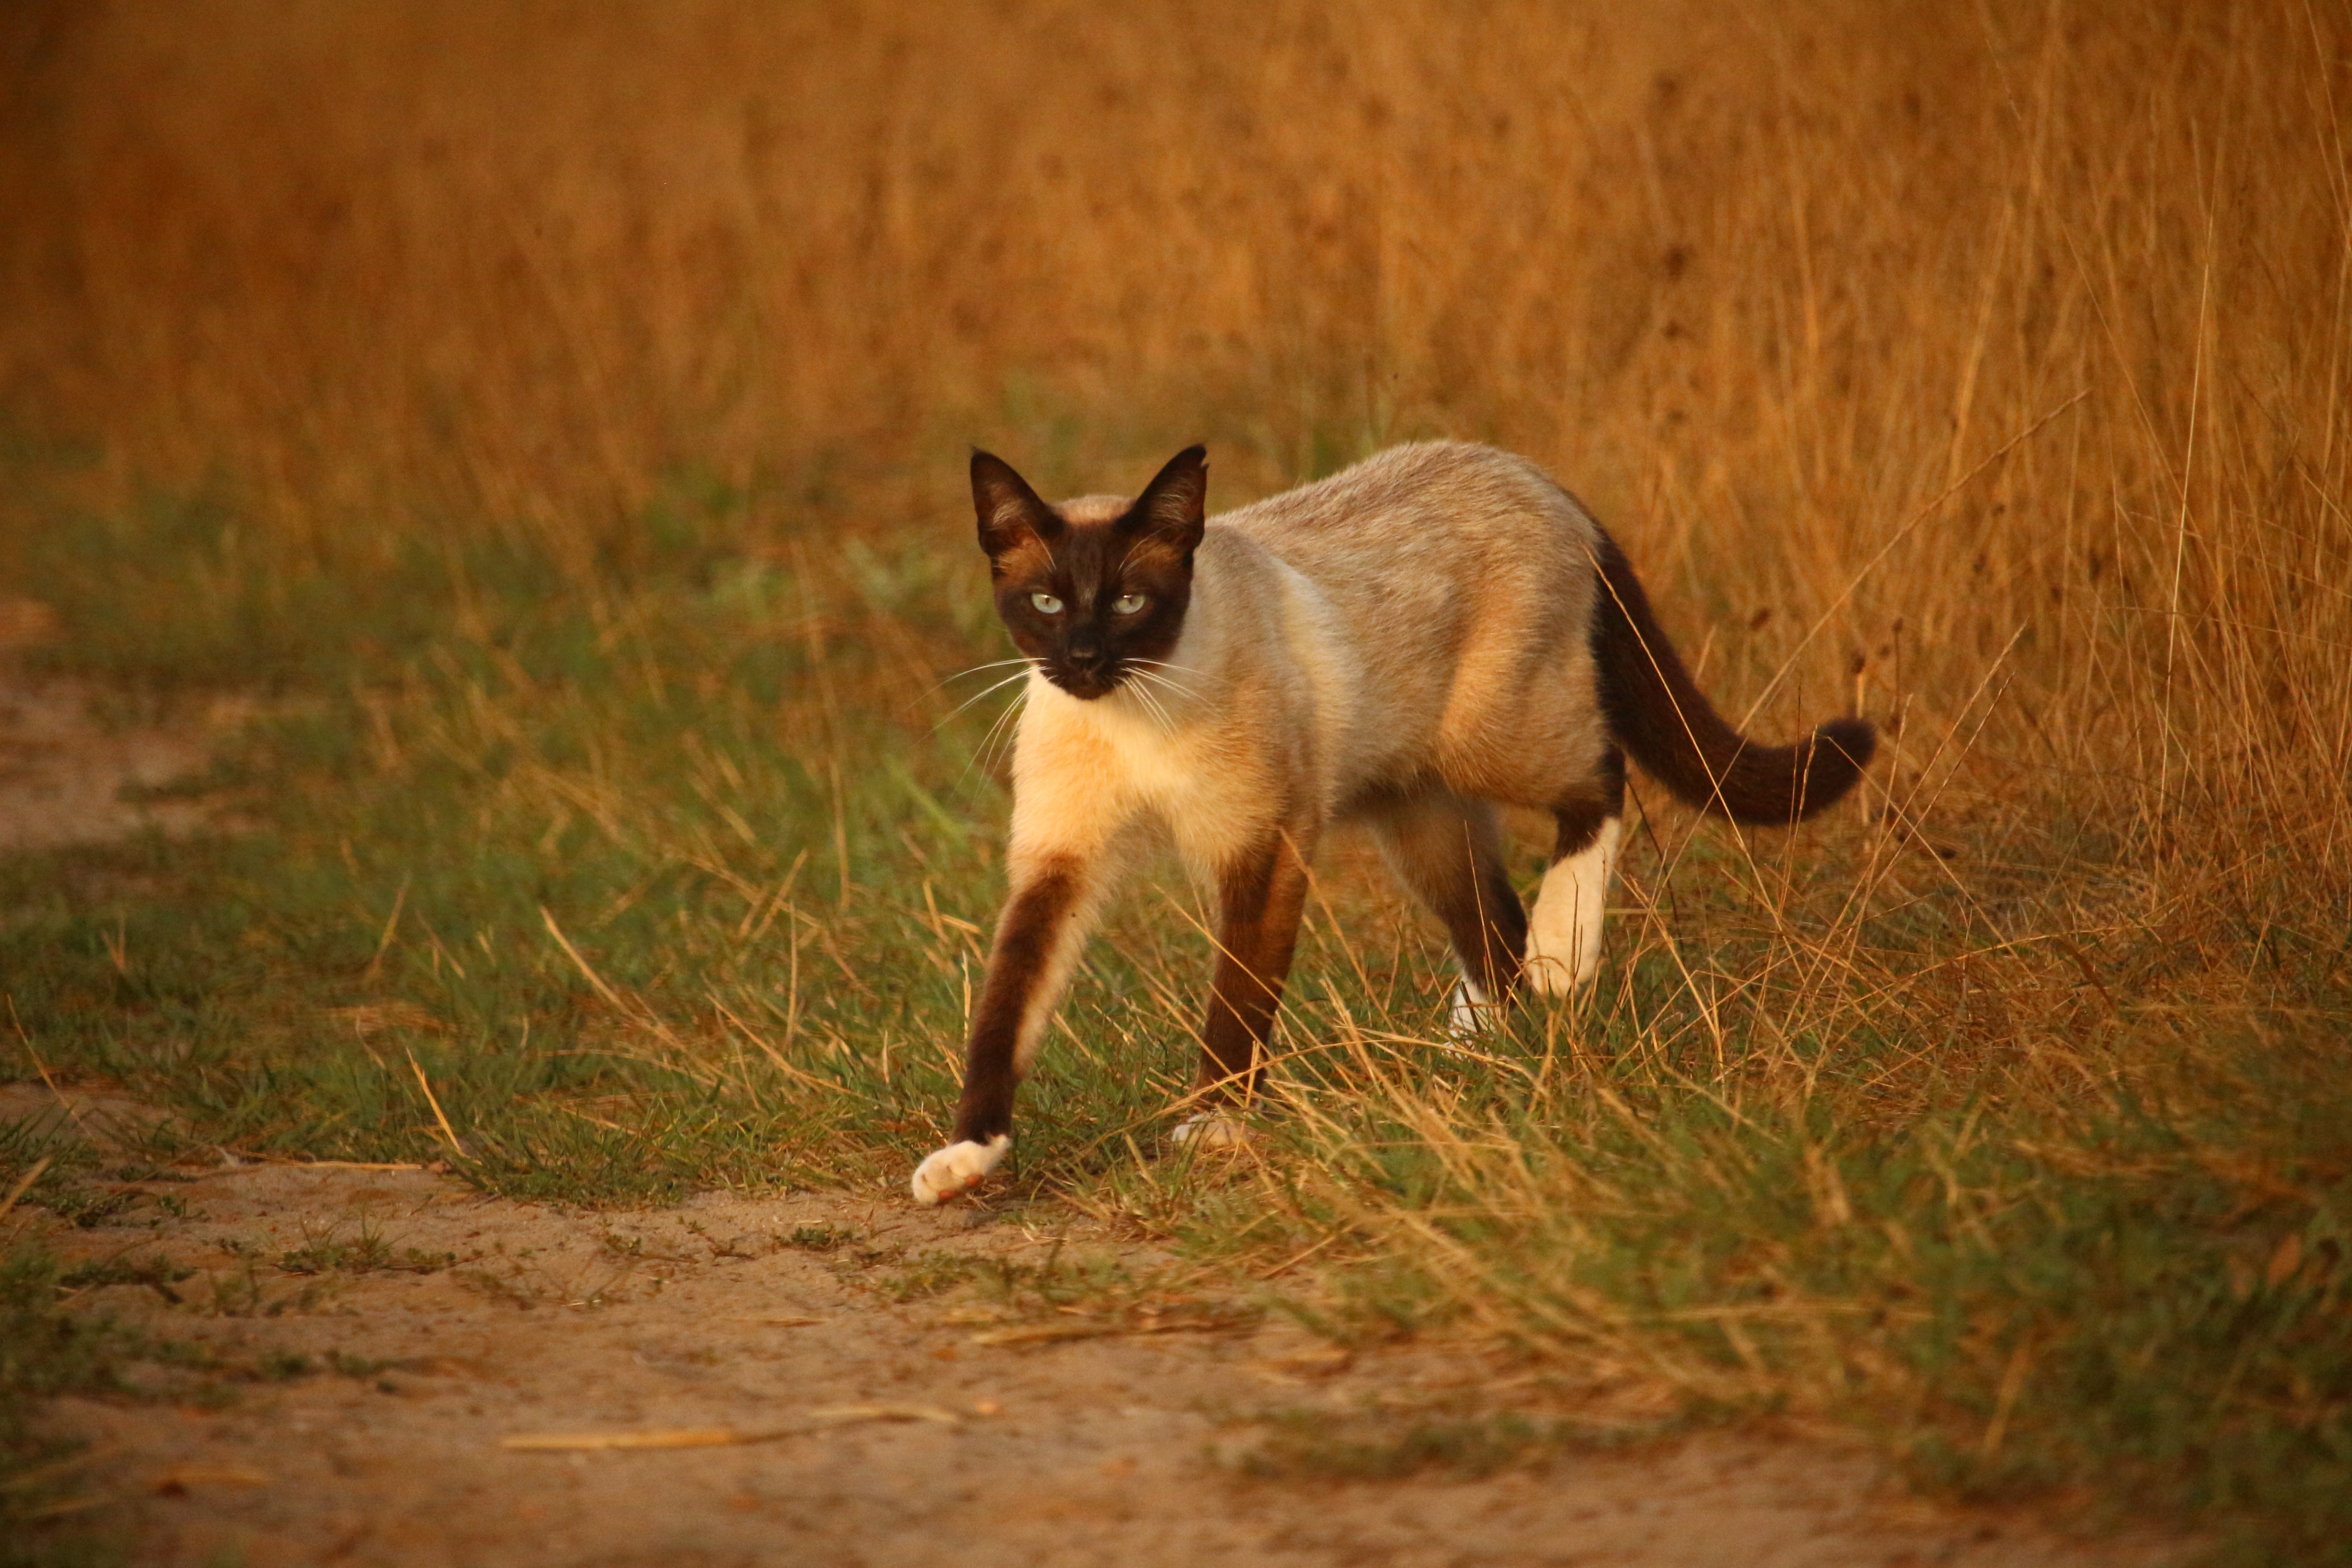
grass, wildlife, kitten, cat, mammal, fox, lane, fauna, savanna, siam, red fox, whiskers, vertebrate, mieze, away, safari, siamese, siamese cat, wild cat, dog like mammal, small to medium sized cats